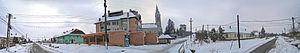
Carastelec est une commune roumaine du județ de Sălaj, dans la région historique de Transylvanie et dans la région de développement du Nord-ouest.